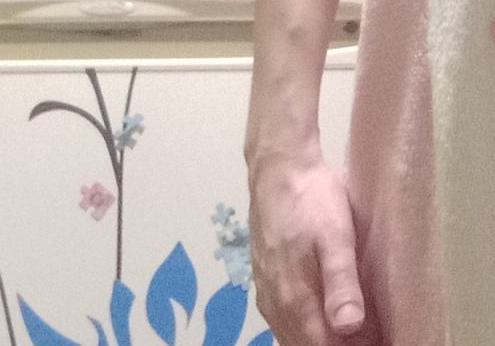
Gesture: no_gesture